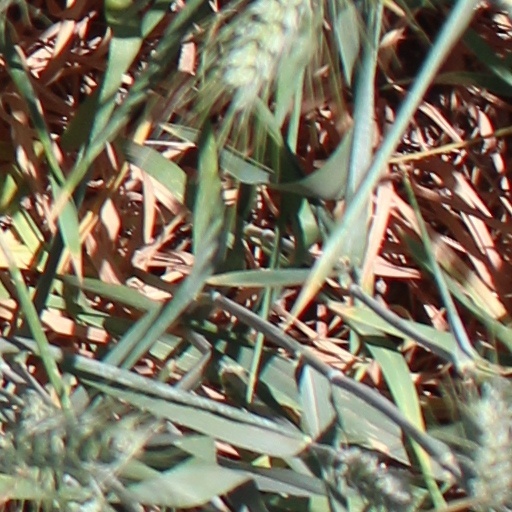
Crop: wheat